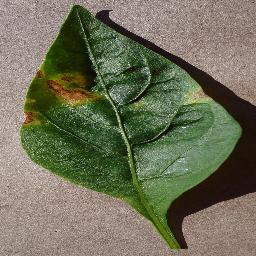
Label: Pepper,_bell___Bacterial_spot